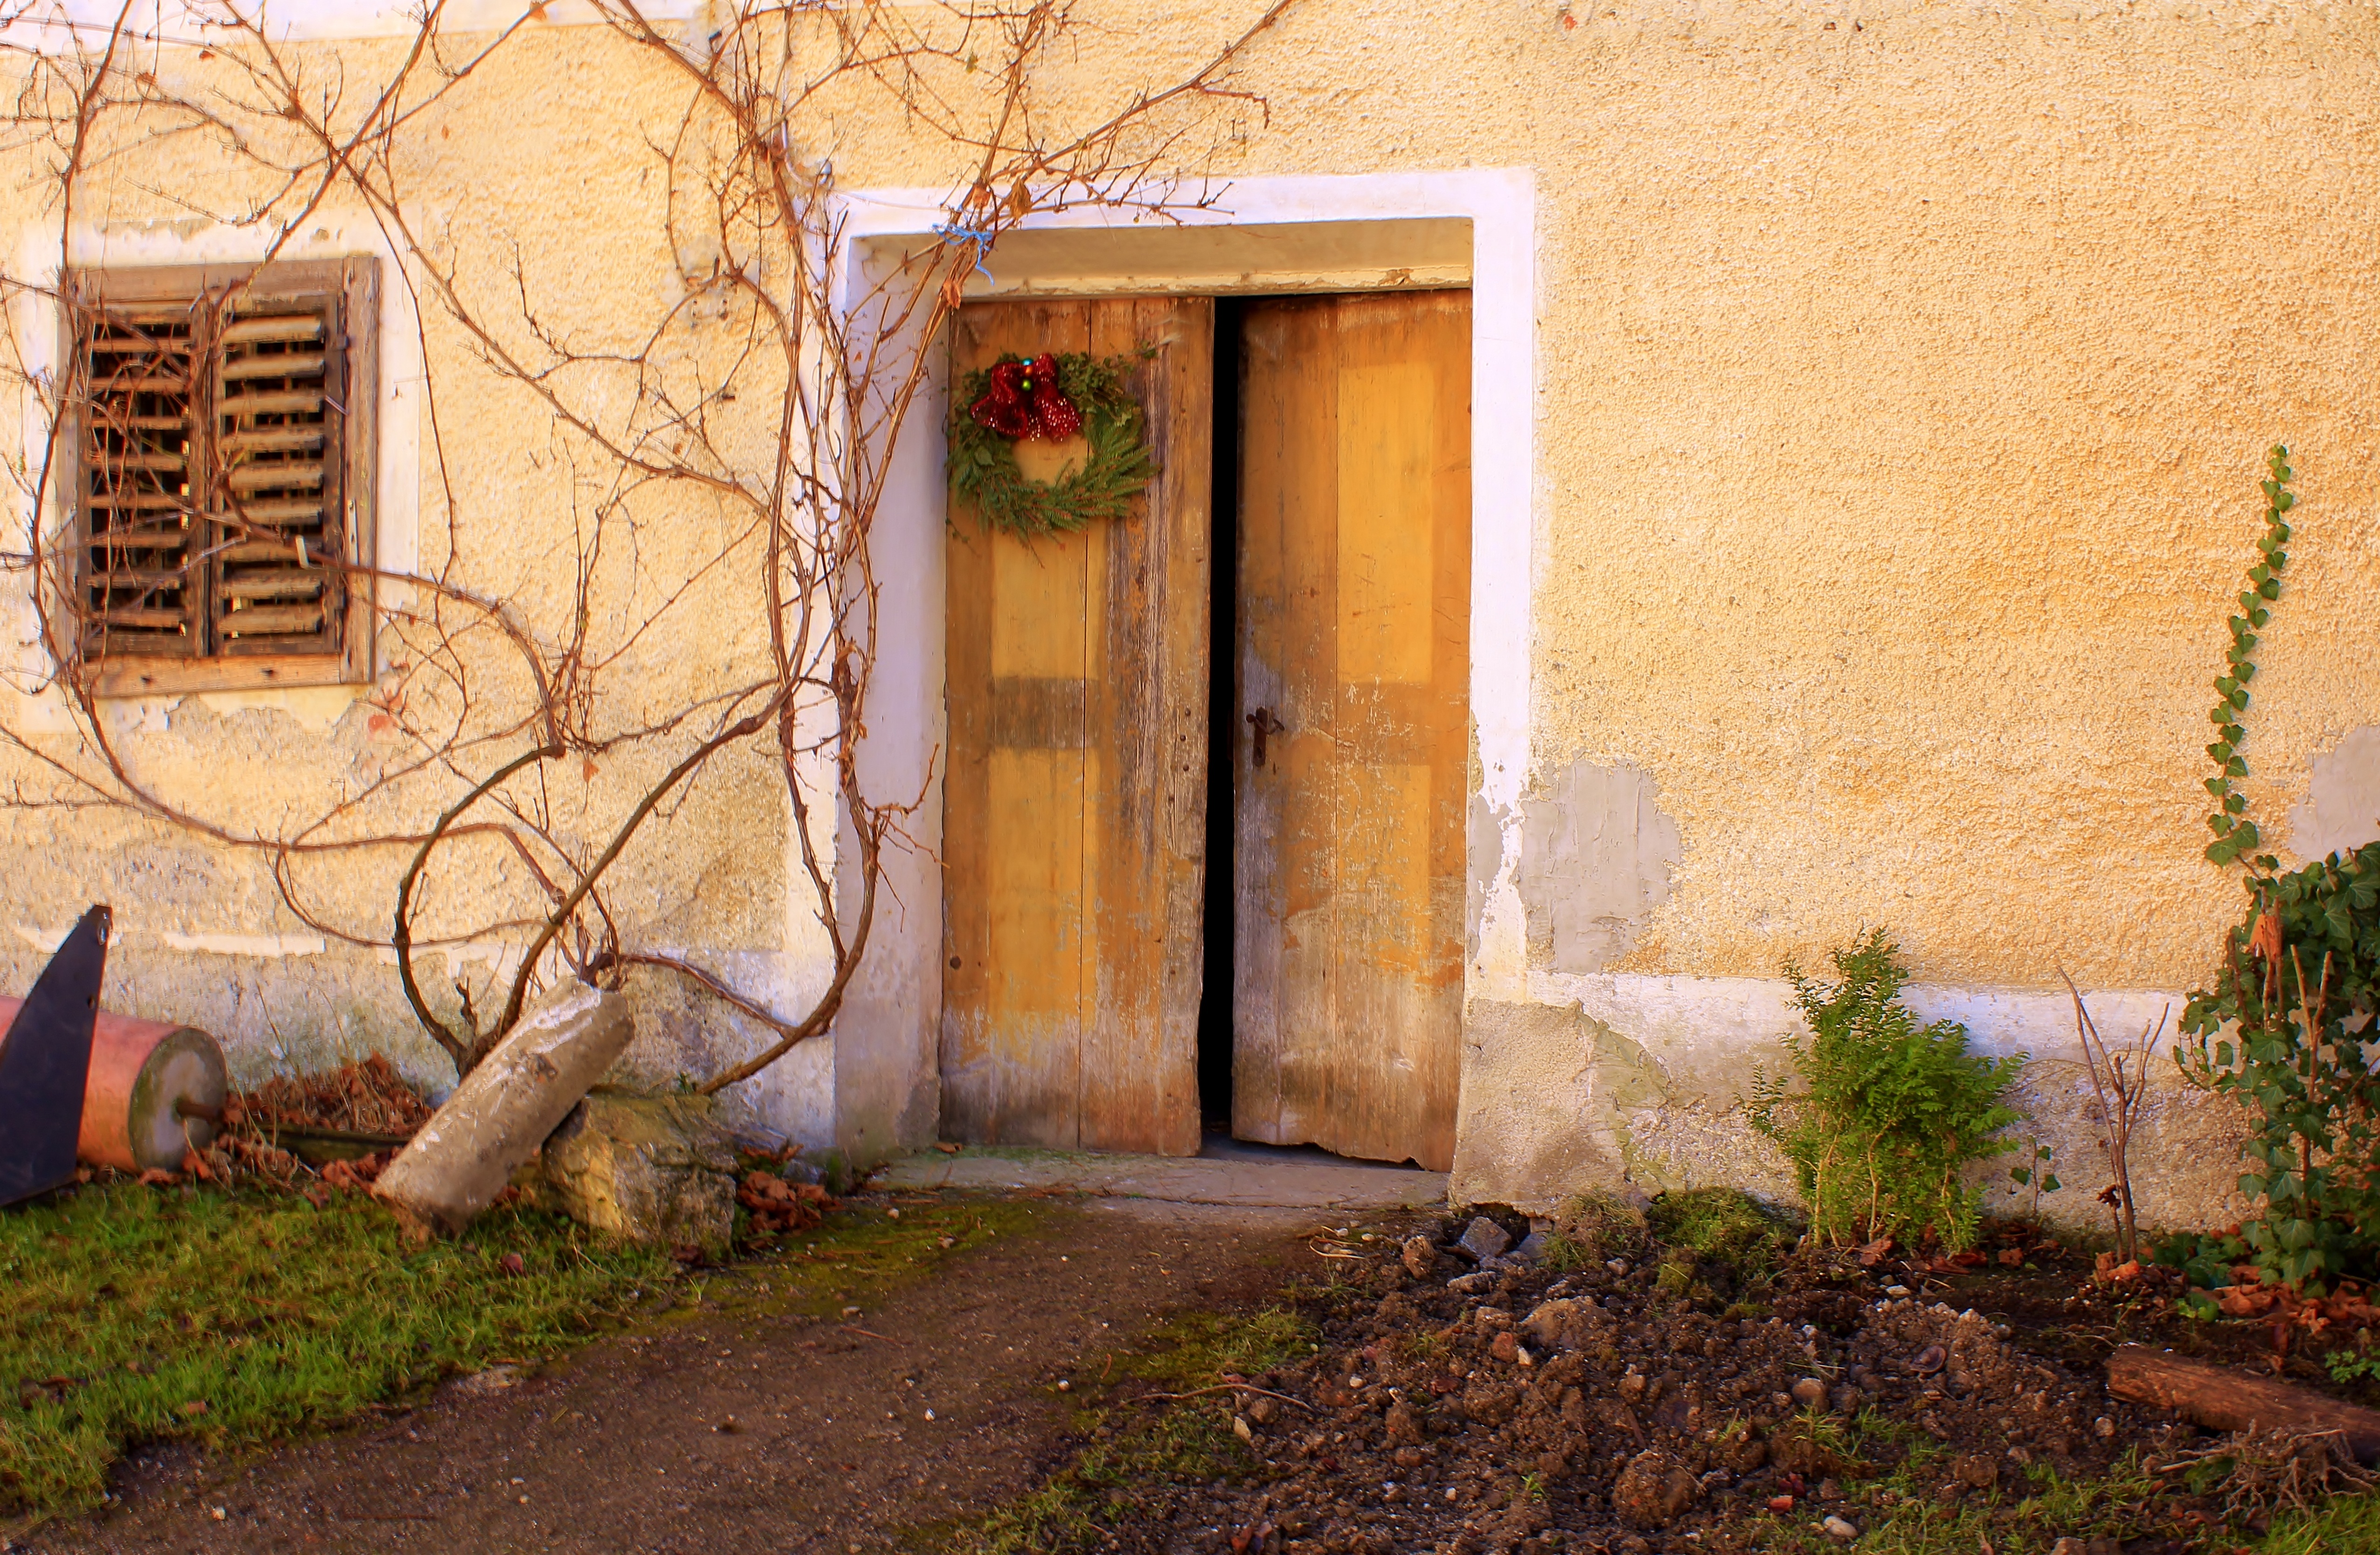
wood, street, house, window, alley, home, wall, cottage, autumn, backyard, facade, courtyard, estate, yard, house entrance, rural area, urban area, residential area, hausfassade old, romantic hauseingang